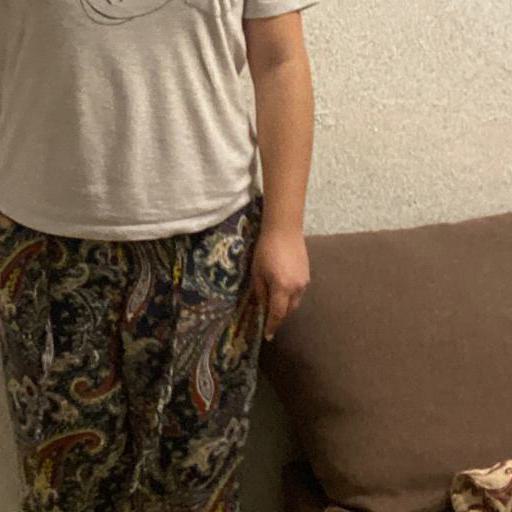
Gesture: no_gesture